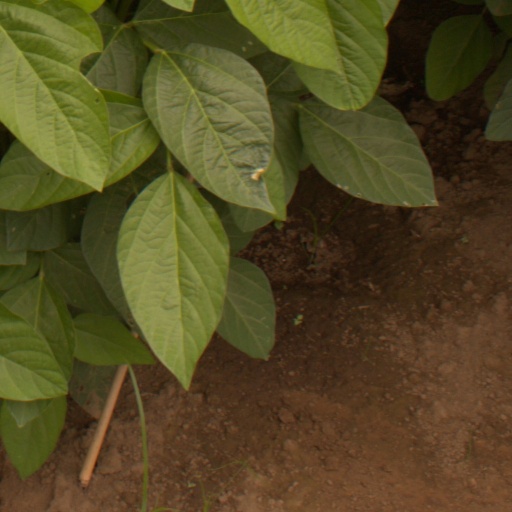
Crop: soybean